Jürgen Kehrer

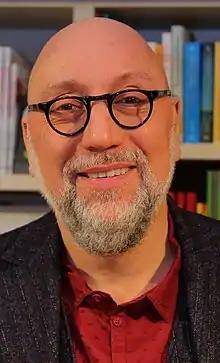
Kehrer in 2016

Jürgen Kehrer (born 21 January 1956) is a German author. His success led to a substantial change in German crime fiction and brought a new industry to his chosen home town of Münster.